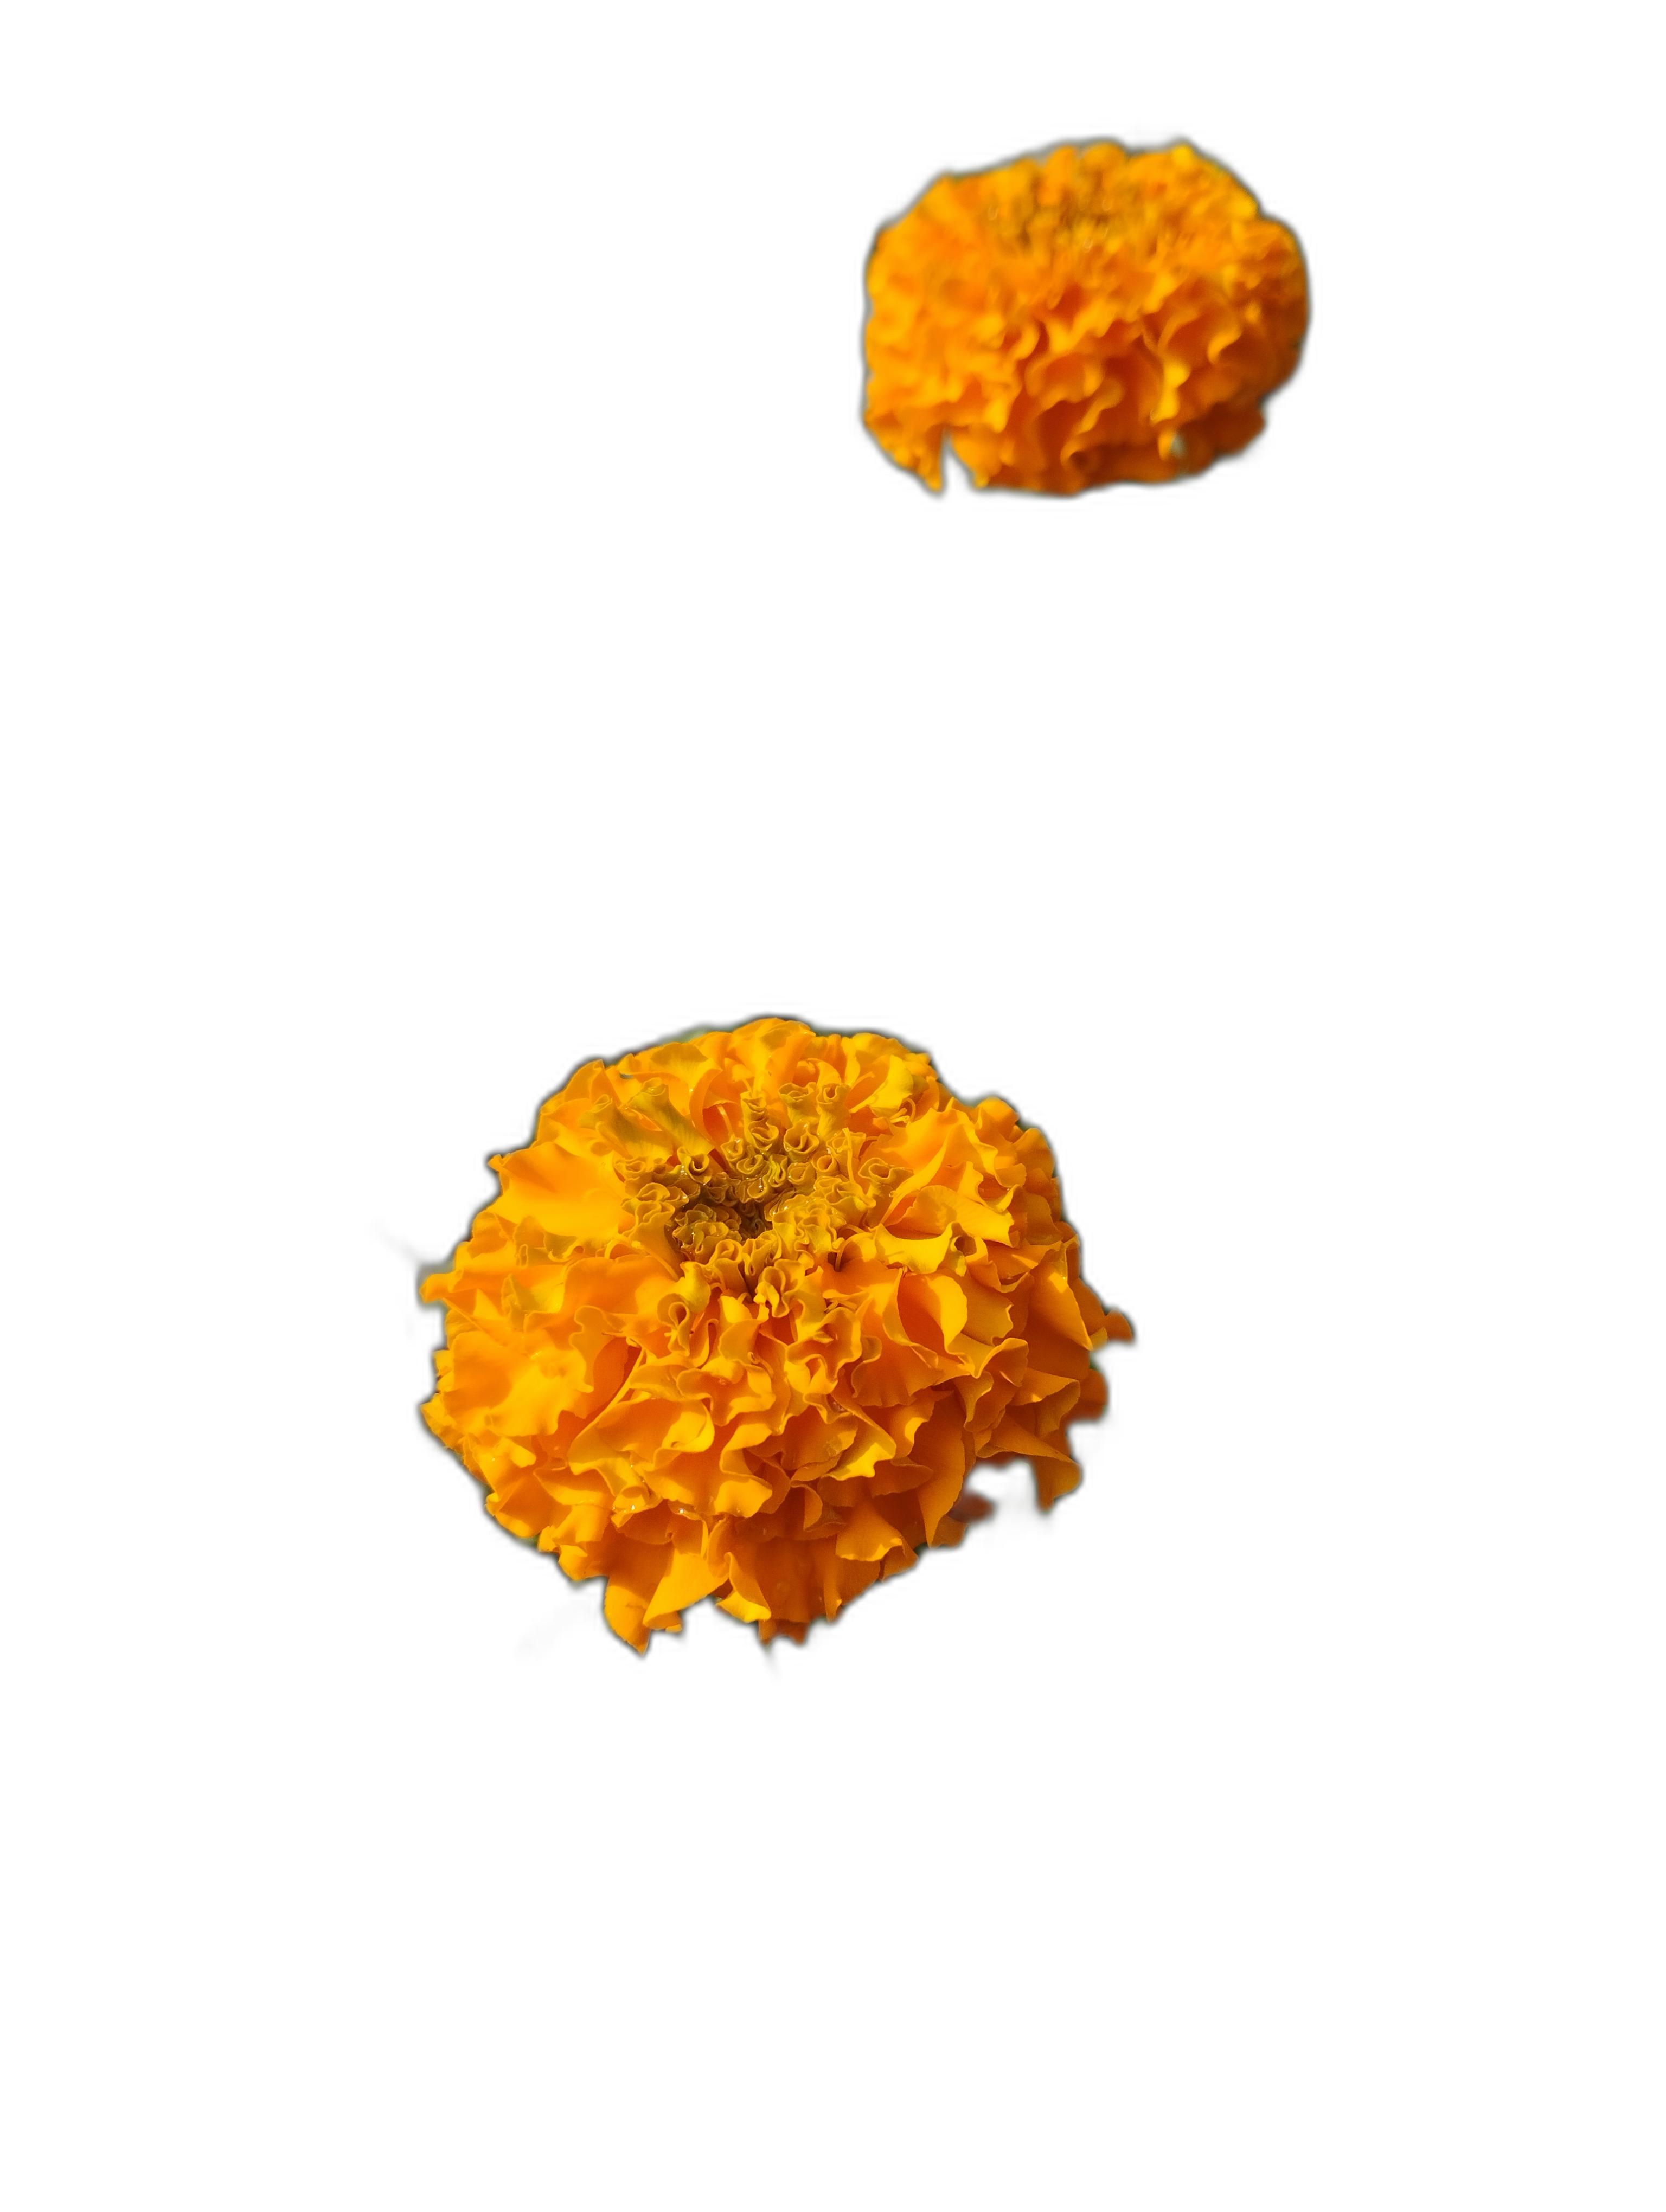
Label: Marigold